The Transformation

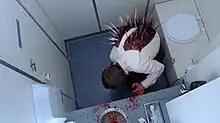
In the opening sequence, scientist Marshall Bowman transforms into a porcupine-like creature in an airplane bathroom

"The Transformation" is the thirteenth episode of the first season of the American science fiction drama television series "Fringe". Its storyline centers on the circumstances surrounding a deceased scientist (Neal Huff), who was doped with a "designer virus" and transformed into a dangerous monster, causing his plane to crash. Fringe agent Olivia Dunham (Anna Torv) and FBI consultants Peter (Joshua Jackson) and Walter Bishop (John Noble) connect the event to an impending arms deal. Olivia must explore her mind for remaining memories of her former partner and lover, John Scott (Mark Valley), in order to prevent the sale of the virus.